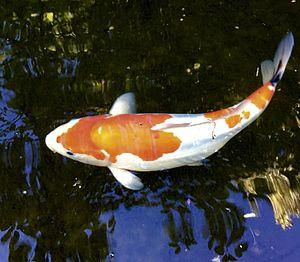
Magnifique Koï Kohaku vivant dans les bassins du musée vivant de la plante aquatique.
Le Musée vivant de la plante aquatique ou Les jardins aquatiques est un musée de découverte économique relatif à la plante aquatique, situé autour du moulin des Vernes à Saint-Didier-sur-Chalaronne, dans le département de l'Ain, en Auvergne-Rhône-Alpes.